Darvinte Parinamam

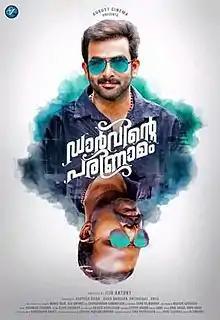
Theatrical release poster

Darvinte Parinamam is a 2016 Indian Malayalam-language action comedy film directed by Jijo Antony. It stars Prithviraj Sukumaran in the lead role along with Chemban Vinod Jose, in title role. Chandini Sreedharan, and Balu Varghese in supporting roles. Written by Manoj Nair, it revolves around the life of an ordinary man and a local goon, and how their lives are affected by some unfortunate events. The soundtrack and background score for the film is composed by Shankar Sharma. The film started rolling in Fort Kochi from 1 October 2015.